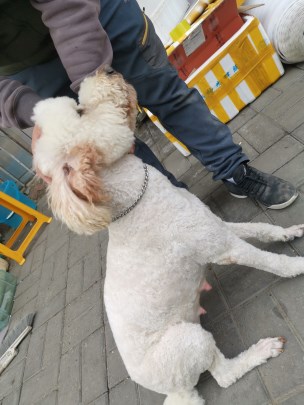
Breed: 2925-n000114-toy_poodle